Civil Aeronautics Board

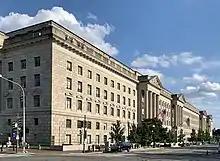
The Herbert C. Hoover Building, where the CAB was once headquartered

The Civil Aeronautics Authority Act of 1938 superseded the Watres Act, which had regulated commercial aviation since the mid-1920s, and created a new agency, the Civil Aeronautics Authority. The agency was renamed in 1940, due to a merger with the Air Safety Board. It became an independent agency under Reorganization Plans Nos. III and IV of 1940, effective on June 30, 1940. The Air Safety Board had formed in 1938.